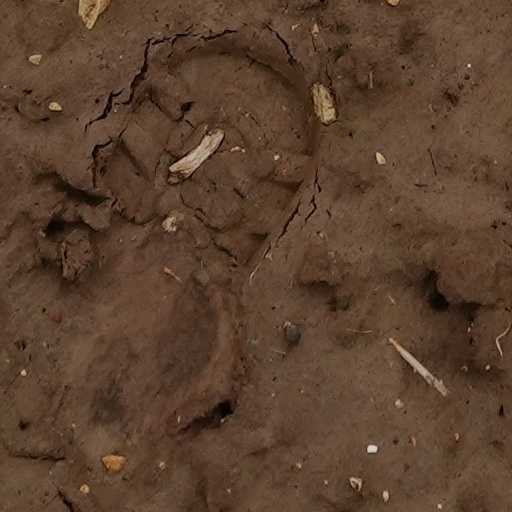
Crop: wheat